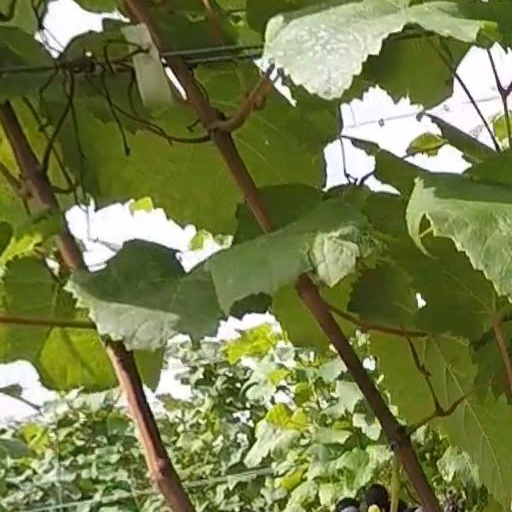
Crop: grape